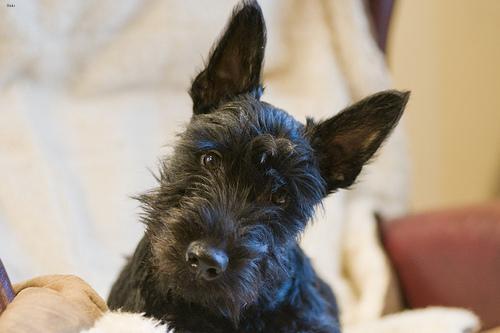
scottish terrier